Marvila, Lisbon

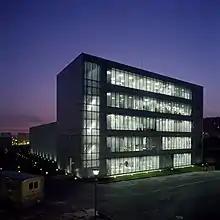

By the late 19th and early 20th centuries, industrialization reshaped the area. Factories and workshops proliferated, particularly along "Rua do Açúcar" and "Braço de Prata", including cooperages on "Rua Capitão Leitão" and the wine warehouses of Abel Pereira da Fonseca. The latter famously declared, "As long as the Tagus has water, Lisbon should never lack wine." Many of these industrial sites have since been repurposed as cultural spaces.